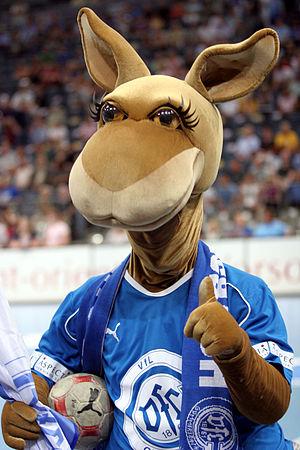
Le VfL Gummersbach est un club omnisports allemand, basé à Gummersbach et qui possède des sections d'athlétisme, de tennis, de cyclisme sur route, de karaté, de tennis de table et de gymnastique.